Tom Thayer

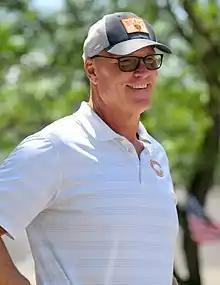
Thayer in 2019

Thomas Allen Thayer (born August 16, 1961) is an American former professional football player who was a guard in the National Football League (NFL) and United States Football League (USFL). He played in the NFL for the Chicago Bears and the Miami Dolphins, and won a Super Bowl as a member of the 1985 Chicago Bears. Prior to his NFL career, Thayer played in the USFL for the Chicago Blitz, Arizona Wranglers and the Arizona Outlaws from 1983 to 1985. He is currently the color commentator on WMVP for Chicago Bears broadcasts.